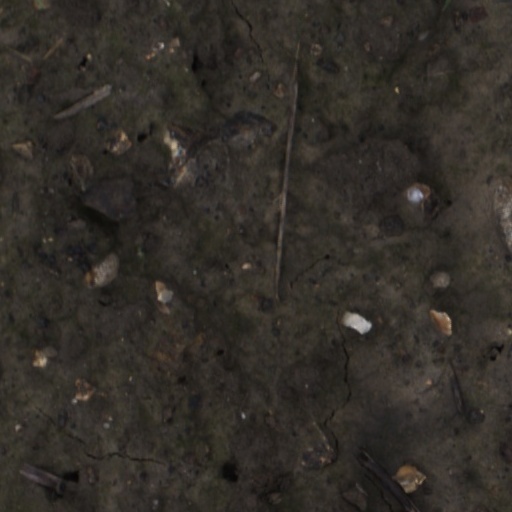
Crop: wheat